Umbadiyu

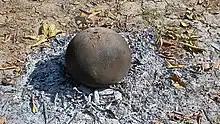
Umbadiyu being cooked in an upside down earthen pot

The dish was once mentioned in famous Hindi TV show Taarak Mehta Ka Ooltah Chashmah. An Umbadiyu brunch was organised by Jethalal.